Vals, Switzerland

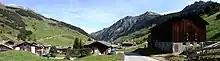
Panorama of Vals

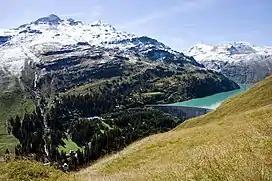
Zervreilasee

Based on the 2009 survey, the former municipalities that make up Vals had an area of . Of this area, or 32.1% was used for agricultural purposes, while or 12.2% was forested. Of the rest of the land, or 0.6% was settled (buildings or roads), or 2.2% was either rivers or lakes and or 52.9% was unproductive land.